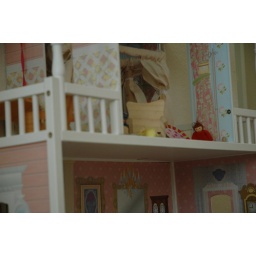
man in the red shirt